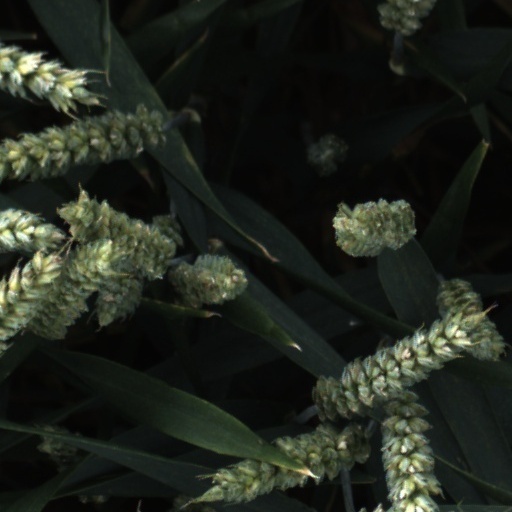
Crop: wheat